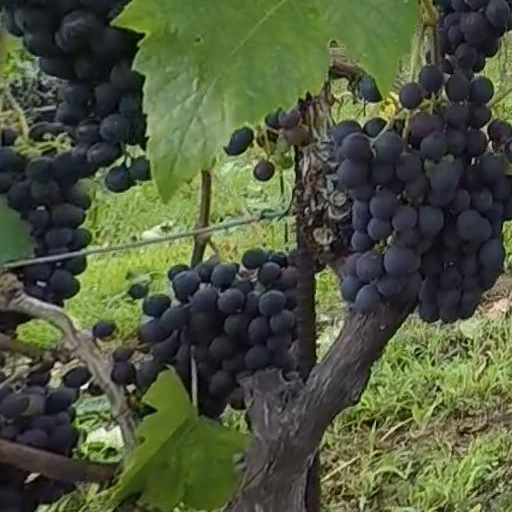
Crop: grape